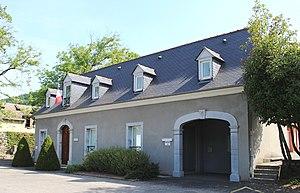
Mairie d'Orincles (Hautes-Pyrénées)
Orincles est une commune française située dans le département des Hautes-Pyrénées, en région Occitanie.